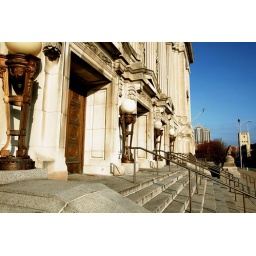
The former Indianapolis City Hall before city function moved to the 28 floor City County building in 1962.